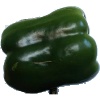
Label: Pepper Green 1